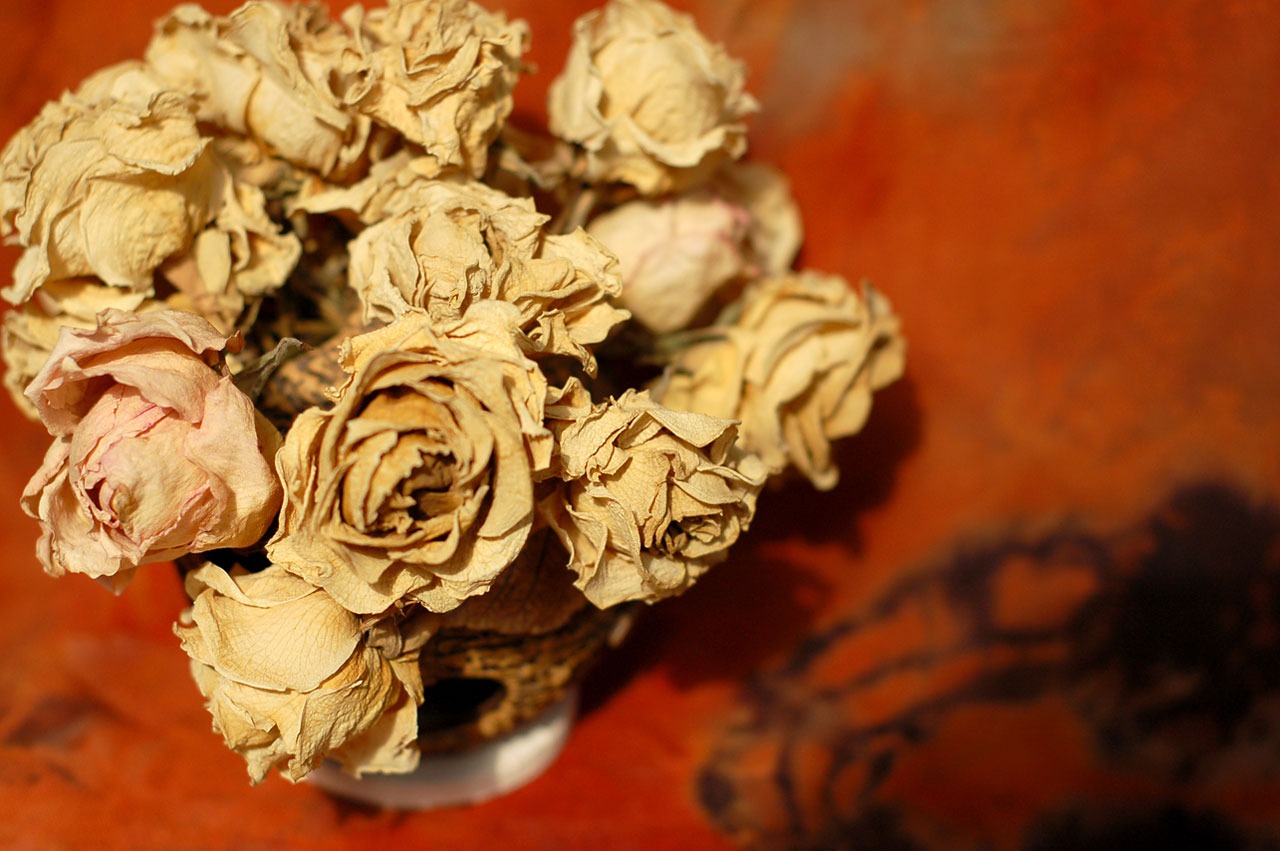
plant, vintage, leaf, flower, petal, rust, bouquet, decoration, food, produce, dried, yellow, still life, flowers, close up, carving, macro photography, flavor